Flute

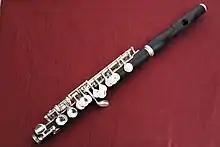
Grenadilla wood piccolo with a modified wave headjoint

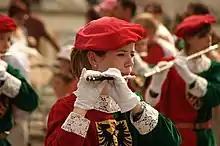
Center: Piccolo. Right: larger flute

The piccolo plays an octave higher than the regular treble flute. Lower members of the flute family include the G alto and C bass flutes that are used occasionally, and are pitched a perfect fourth and an octave below the concert flute, respectively. The contra-alto, contrabass, subcontrabass, double contrabass, and hyperbass flutes are other rare forms of the flute pitched up to four octaves below middle C.